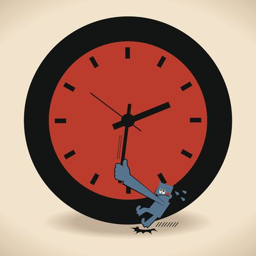
person pulling back on the hands of a clock